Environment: real
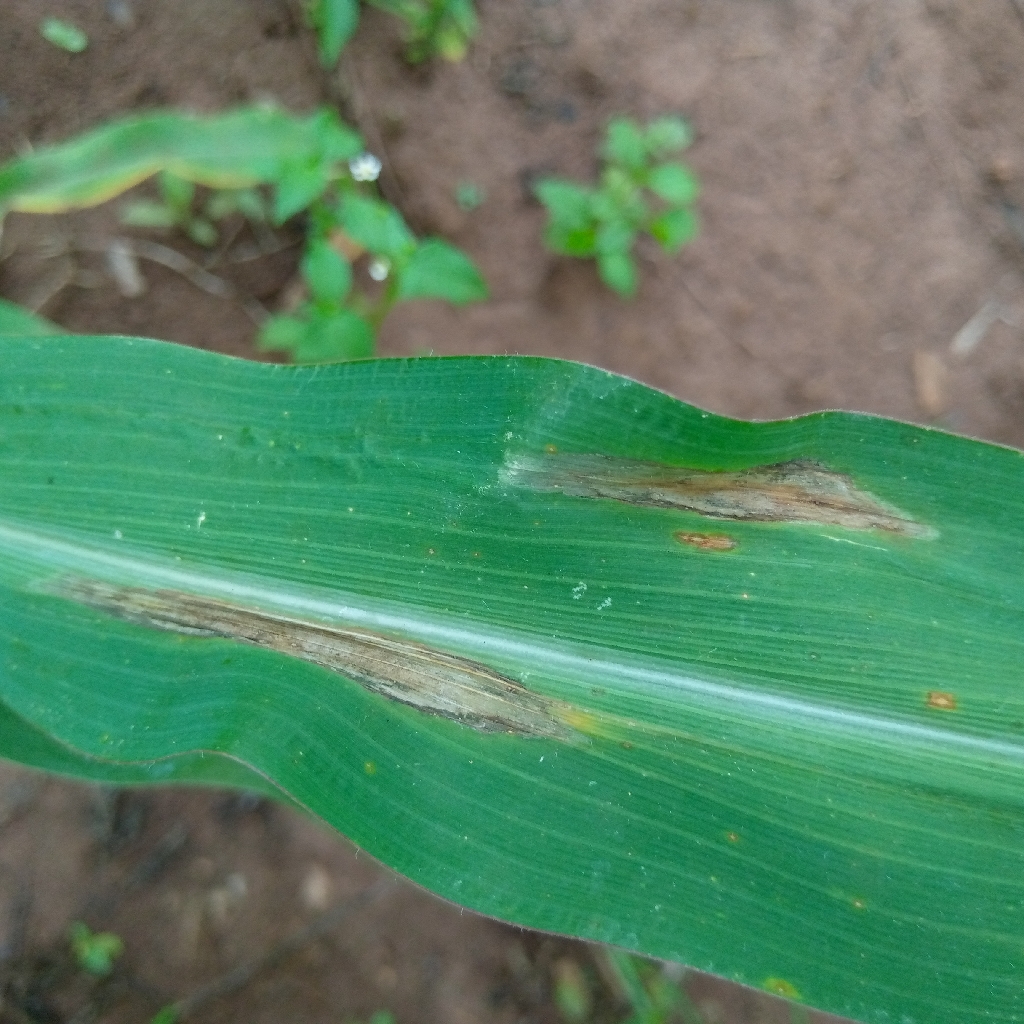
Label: northern_corn_leaf_blight